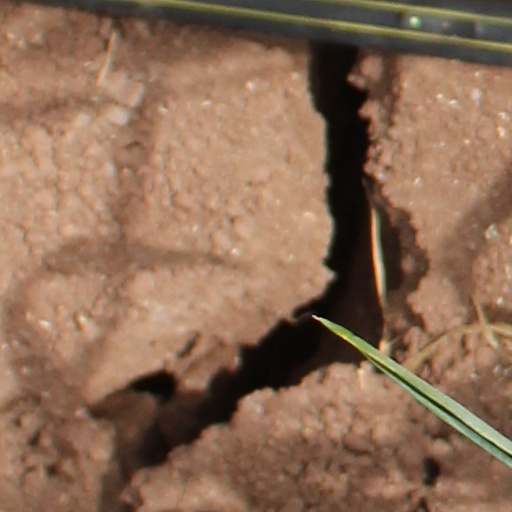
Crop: wheat